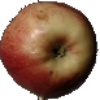
Label: red_apple